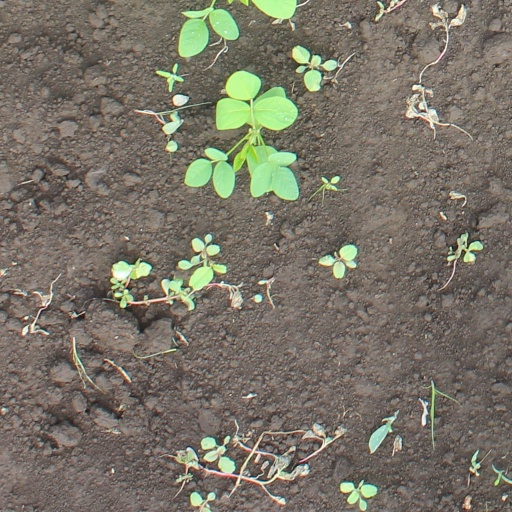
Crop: soybean